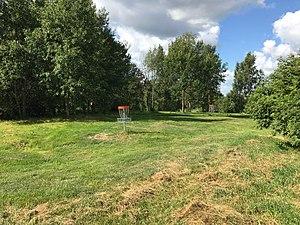
Cet article donne une une liste de parcs d'Helsinki en Finlande.